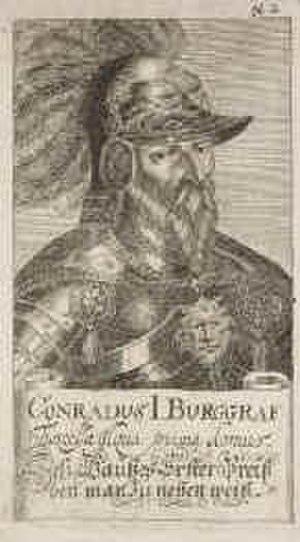
Conrad Iᵉʳ est burgrave de Nuremberg de 1218 à sa mort.